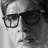
Emotion: surprise